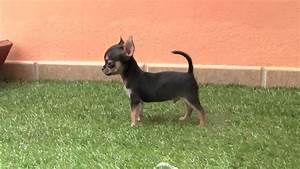
Label: cane